East Side School (Thomasville, Georgia)

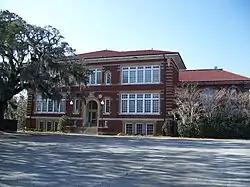

The East Side School in Thomasville, Georgia, United States was built in 1915 and was the first purpose-built public school building in Thomas County. It was listed on the National Register of Historic Places in 1977.